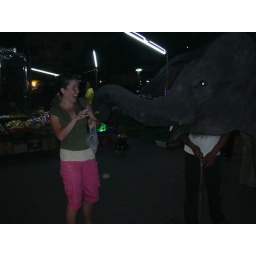
that time i fed an elephant in the market